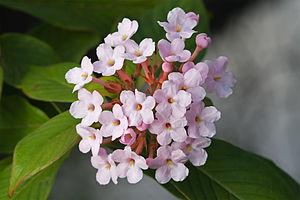
Luculia gratissima est une espèce végétale ornementale de la famille des Rubiacées. Elle est originaire de l'Himalaya, Indochine et Yunnan.
Luculia est un genre de plantes de la famille des Rubiacées.